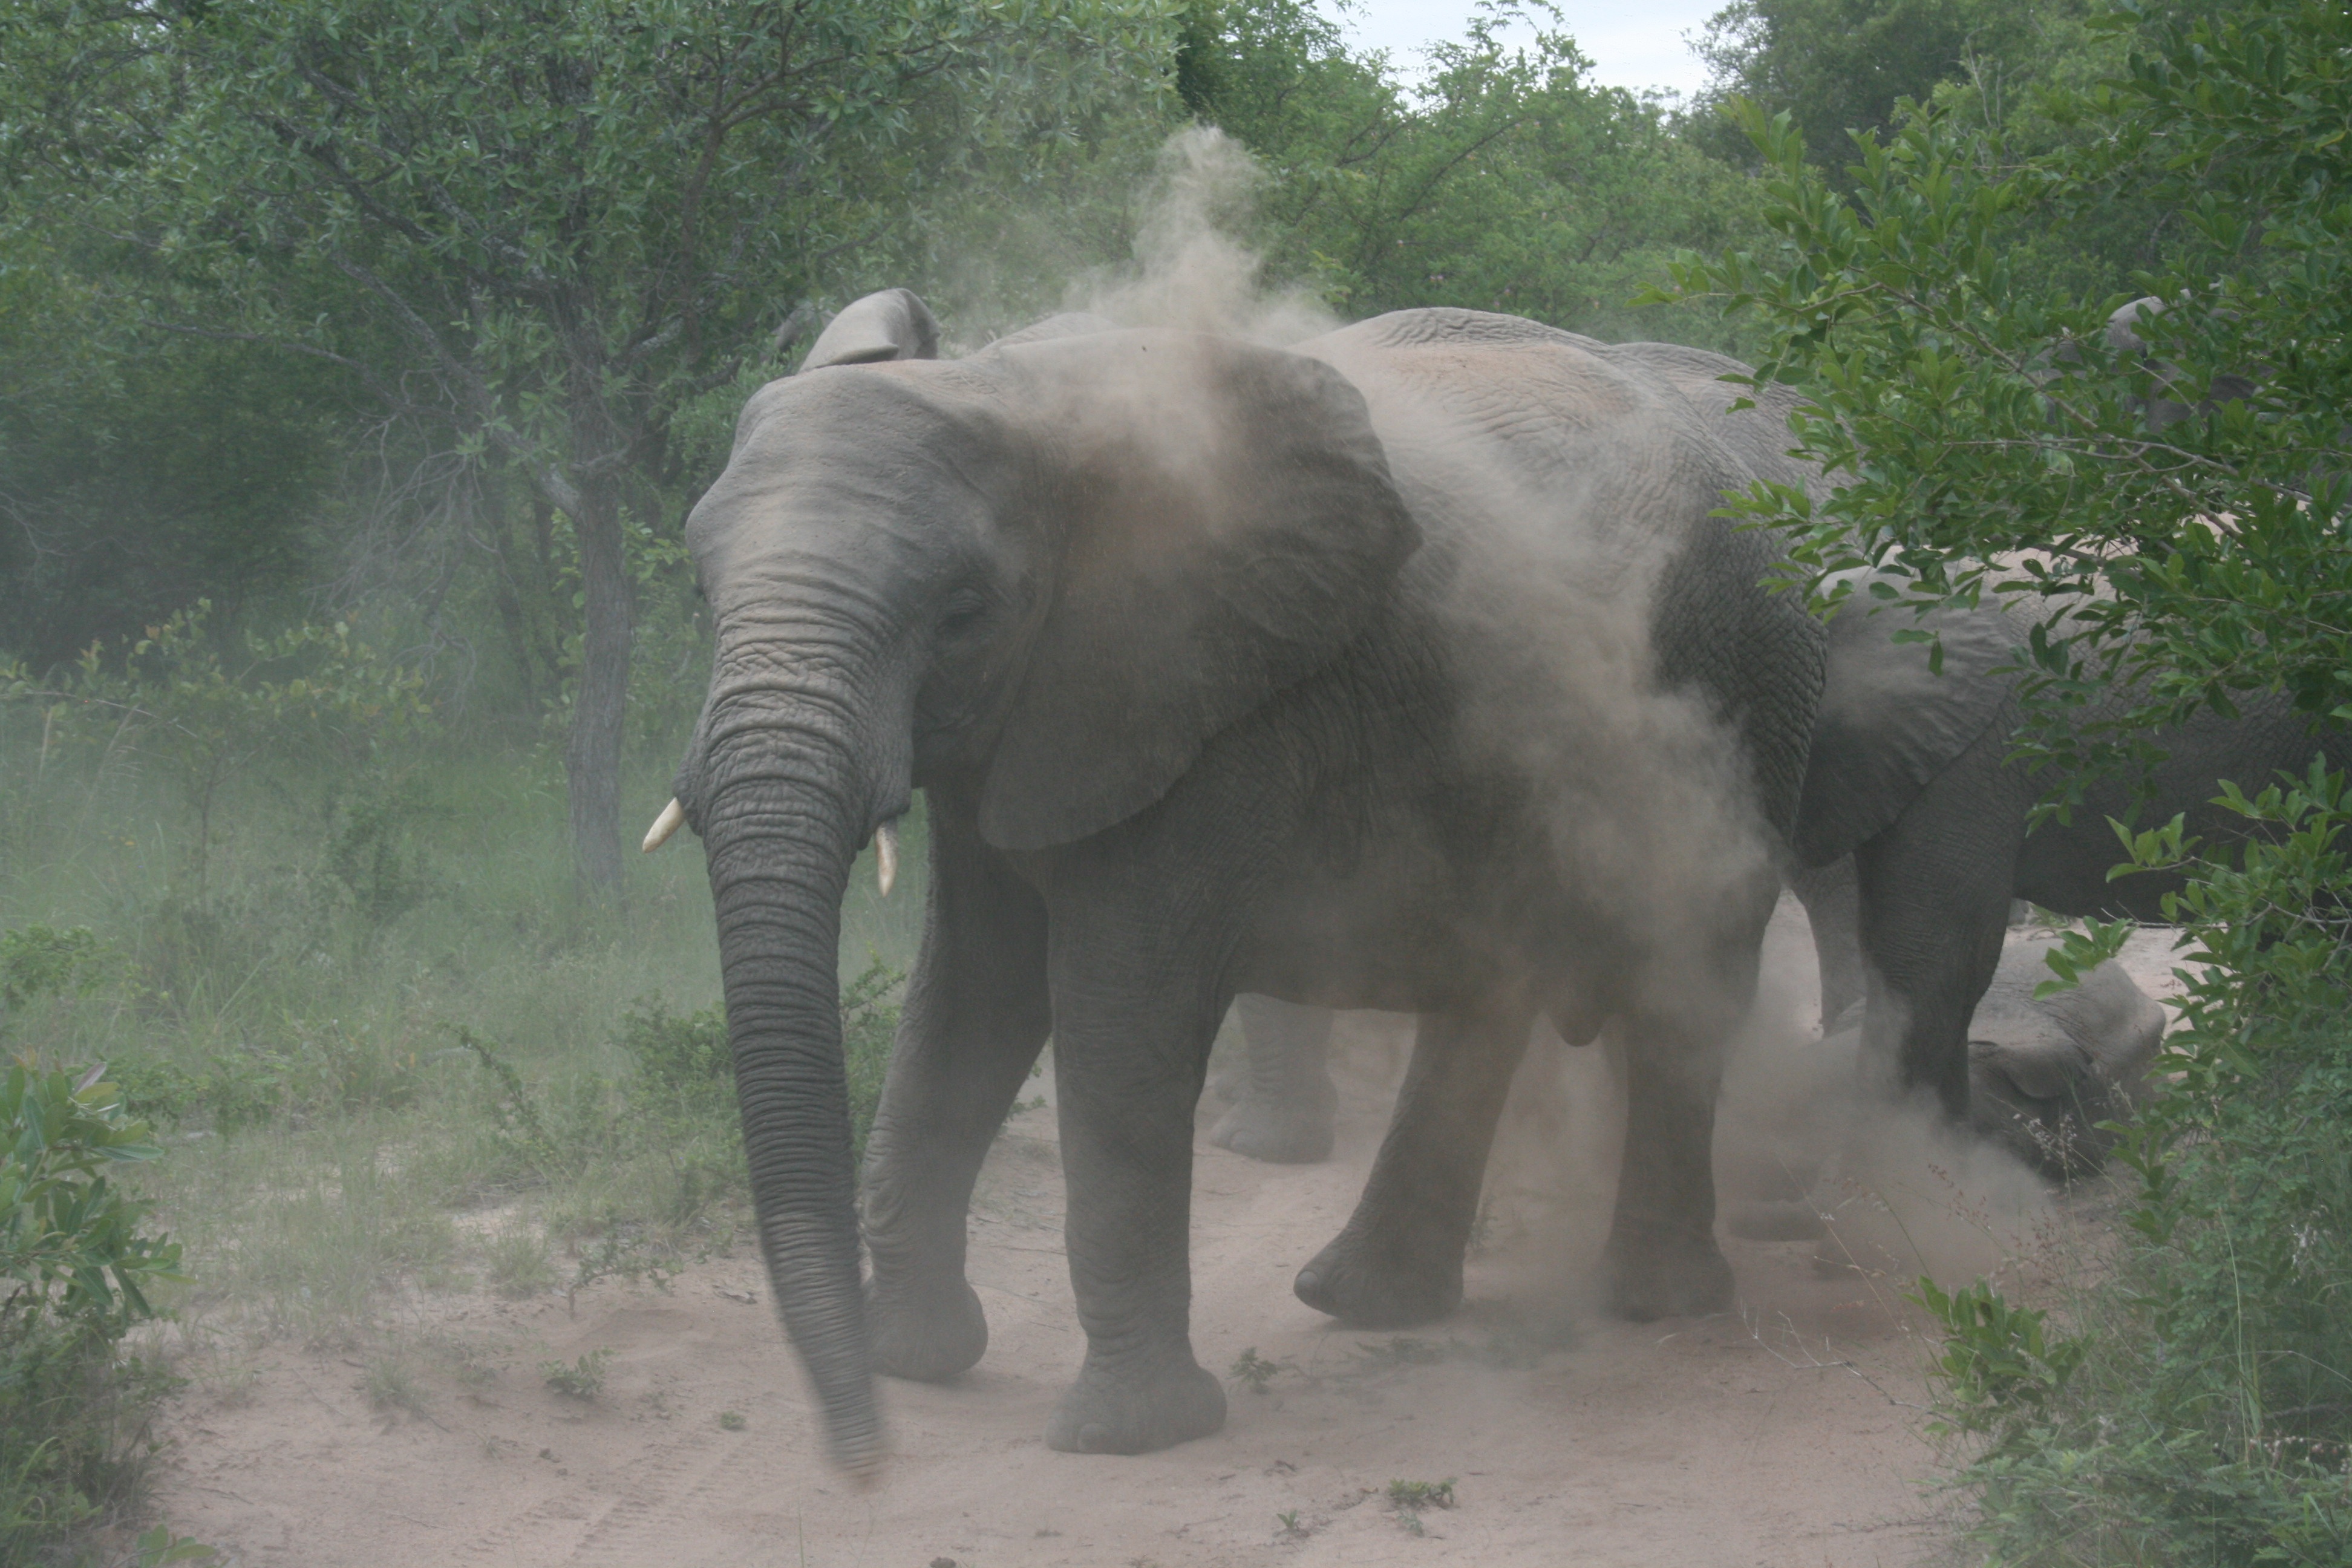
adventure, wildlife, zoo, mammal, fauna, elephant, safari, indian elephant, african elephant, elephants and mammoths, mahout